Kafue River

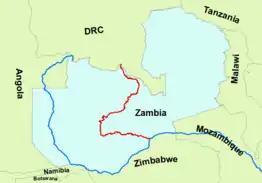
The Kafue River (red) and part of the Zambezi River (blue)

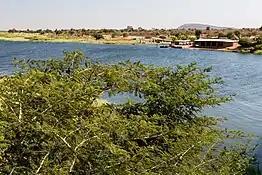
Kafue river from the Kafue bridge

The long Kafue River is the longest river lying wholly within Zambia. Its water is used for irrigation and for generating hydroelectric power. It is the largest tributary of the Zambezi, and of Zambia's principal rivers, it is the most central and the most urban. More than 50% of Zambia's population live in the Kafue River Basin and of these around 65% are urban.